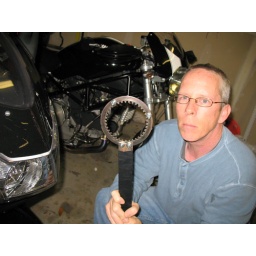
Homemade clutch basket holding tool. Fresh new basket and plates in the S2R.